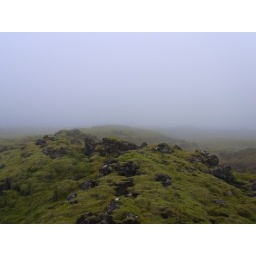
Lava field in the cloud near Hveragerdi